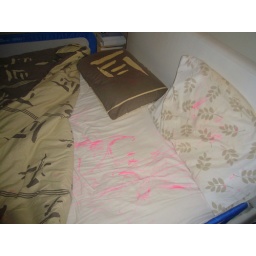
Our 3 year old's masterpiece - pink highlighter all over the house